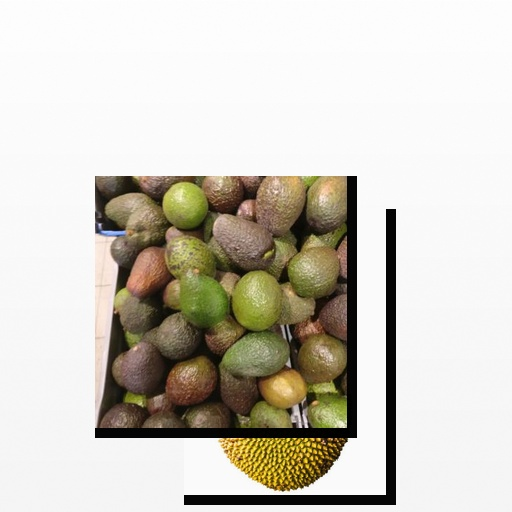
Food items: avocado, spiny_gourd